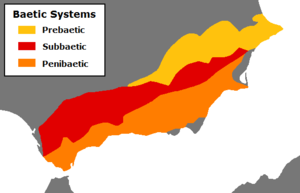
La cordillère Subbétique est l'un des trois systèmes formant les cordillères Bétiques au Sud de l'Espagne. Constituée principalement de systèmes calcaires, elle est située au nord de la cordillère Pénibétique et au sud de la cordillère Prébétique et s'étend du cap de Trafalgar jusqu'au nord de la ville de Murcie.
Les cordillères Bétiques sont un ensemble de systèmes montagneux qui s'étendent au sud de la péninsule Ibérique, depuis le golfe de Cadix jusqu'à Alicante et les Baléares. Elles font partie de l'arc de Gibraltar et sont composées des cordillères subbétique, pénibétique, prébétique et de la sierra de Tramontana.